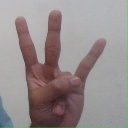
अक्षर: क्ष